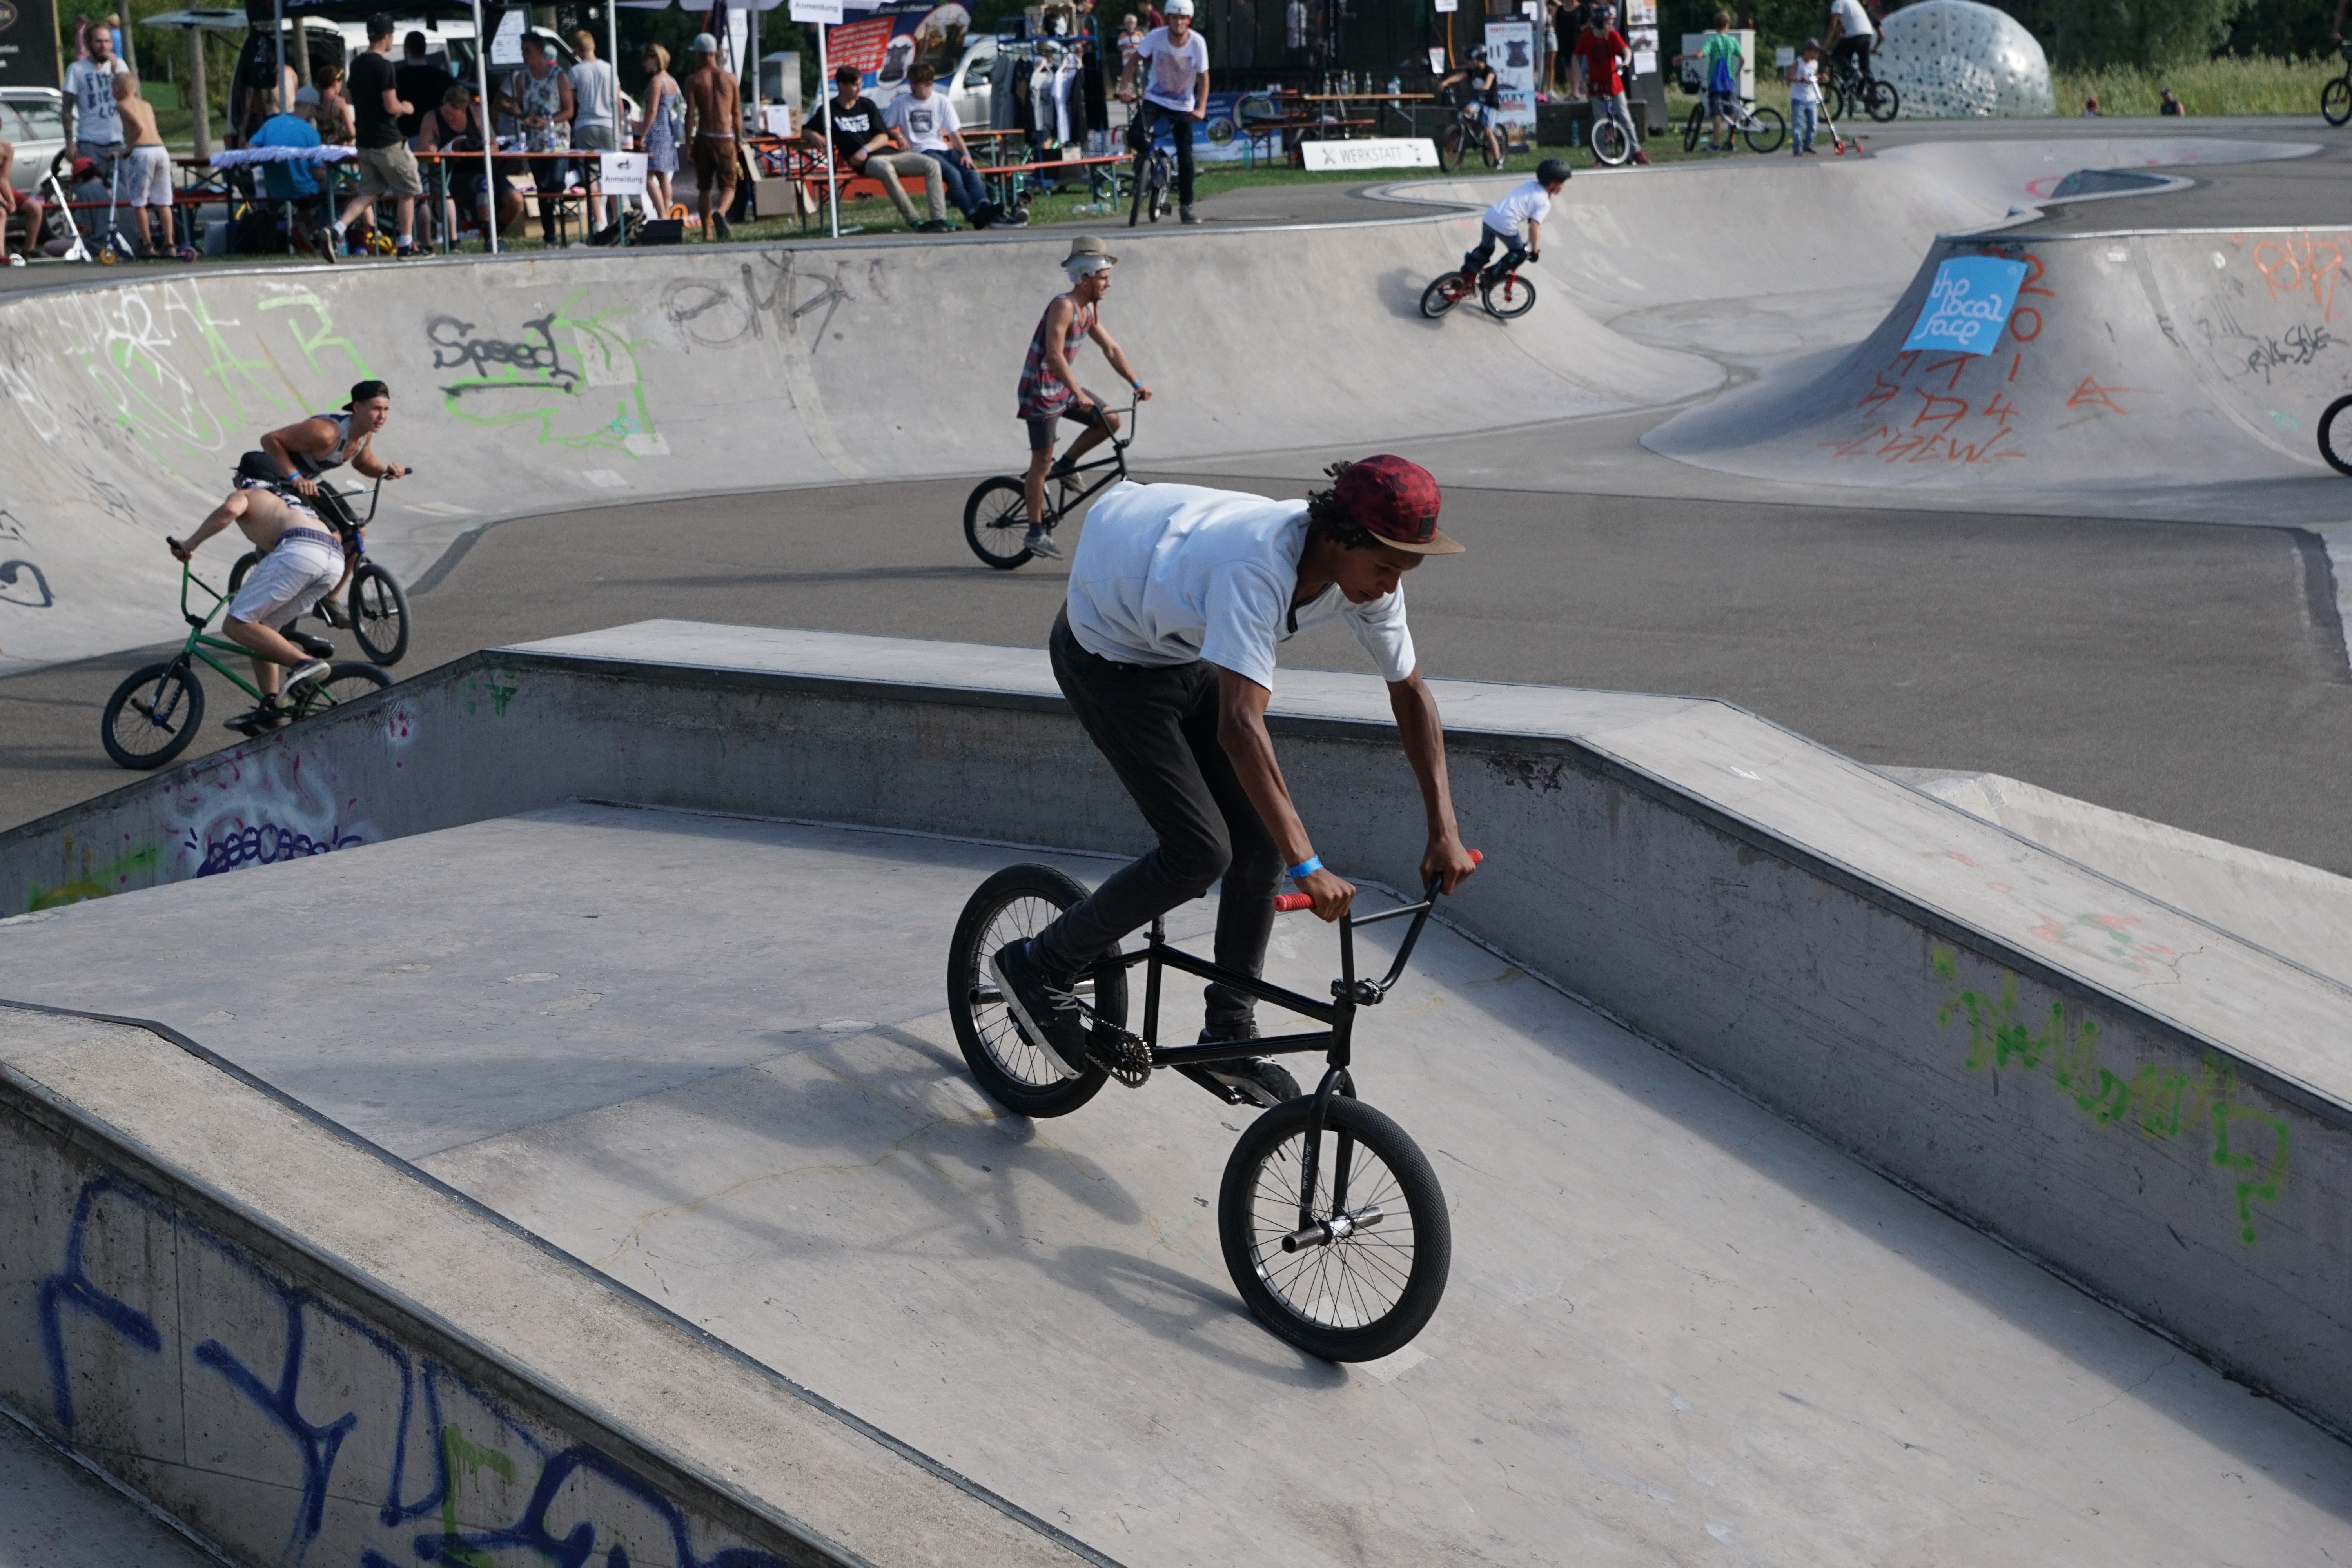
sport, wheel, boy, bicycle, bike, vehicle, drive, extreme sport, cycle, bmx, competition, sports, germany, championship, two wheeled vehicle, extremely, tuttlingen, cycle sport, bicycle motocross, bmx bike, freestyle bmx, flatland bmx, bmx racing